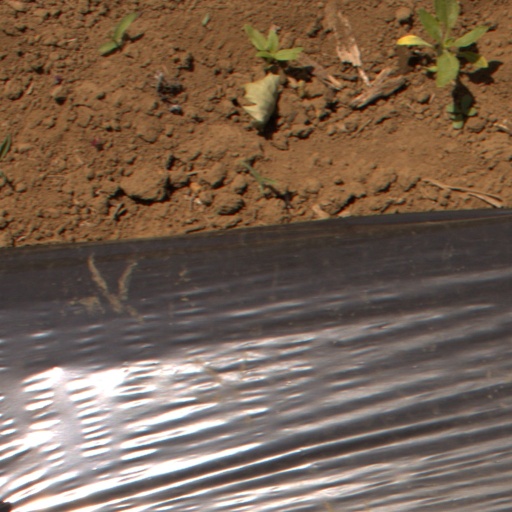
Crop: Jerusalem artichoke